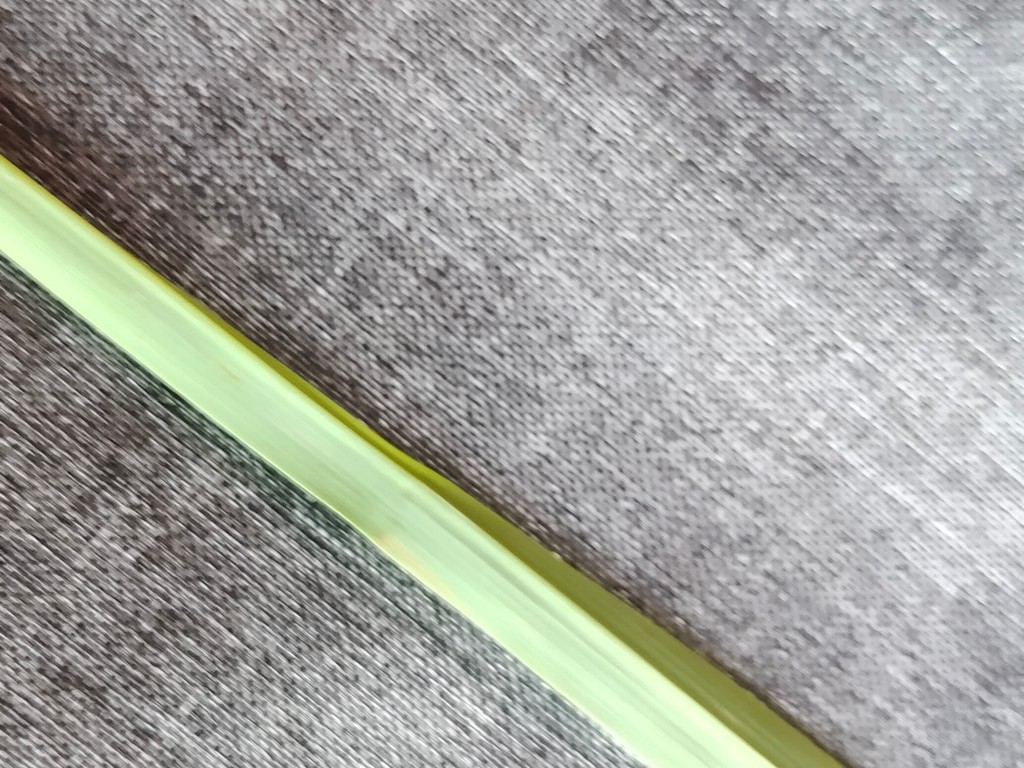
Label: Healthy